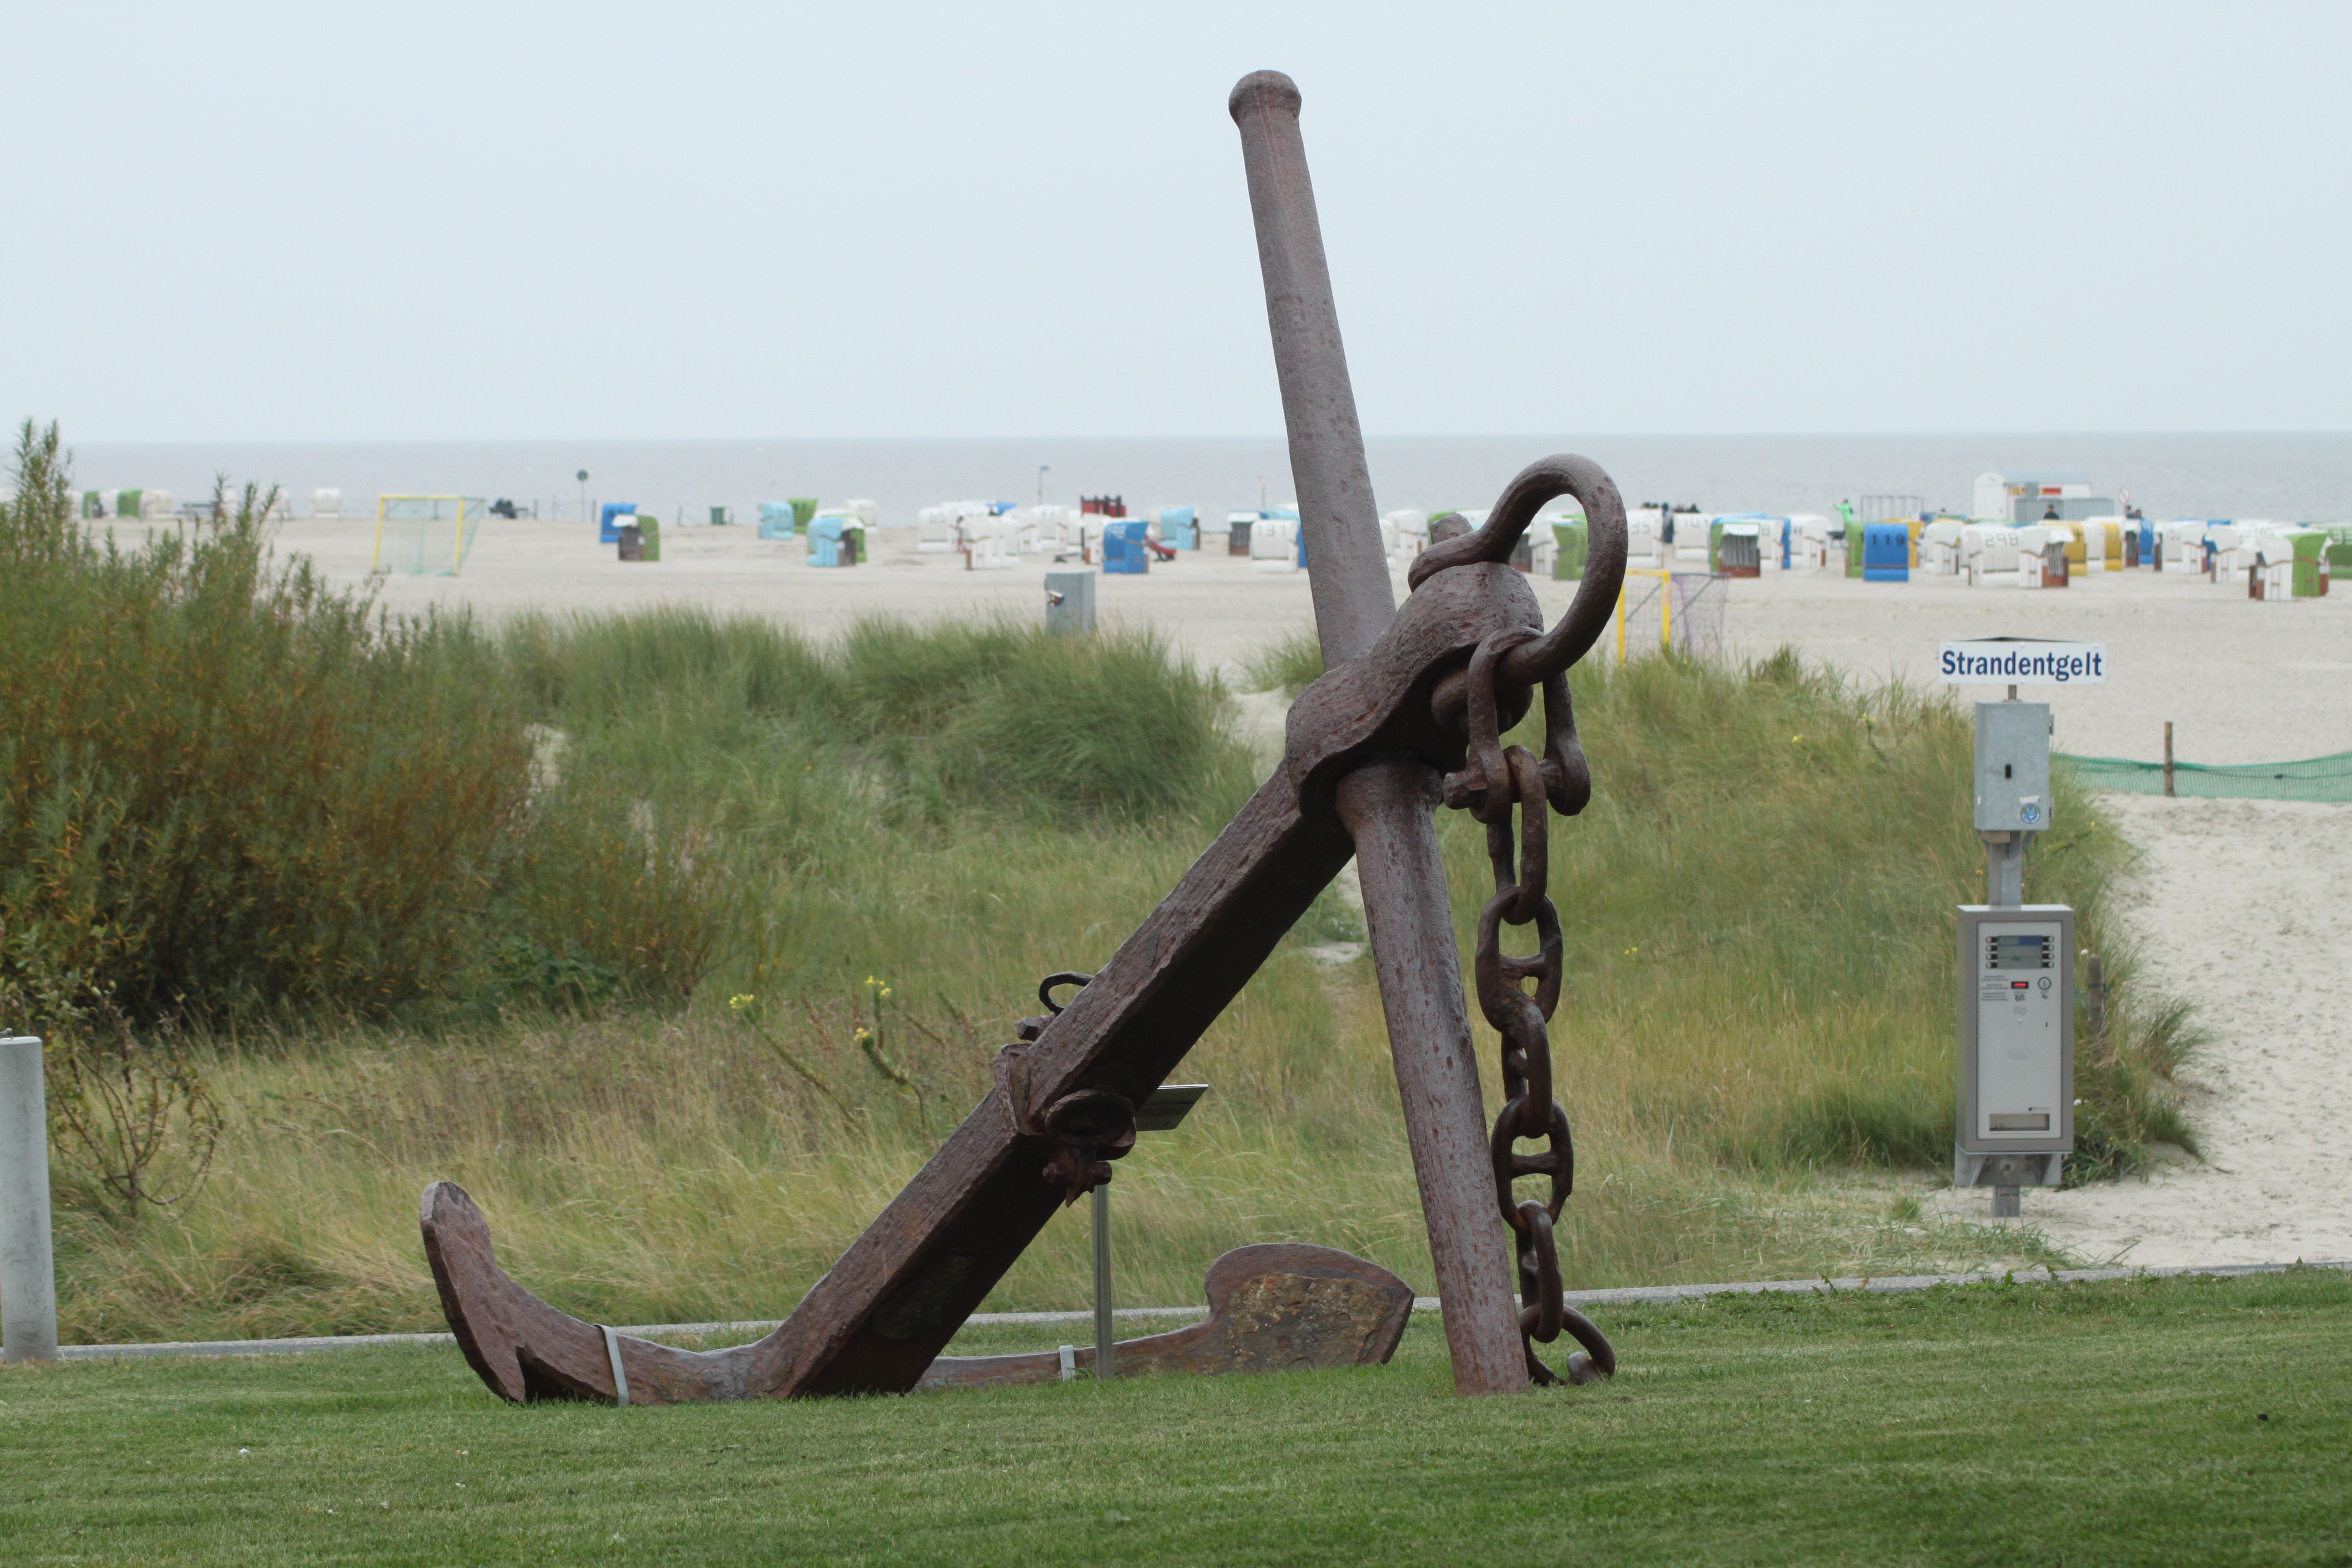
coast, water, nature, grass, lake, wind, summer, holiday, sculpture, anchor, idyll, north sea, atmospheric, recovery